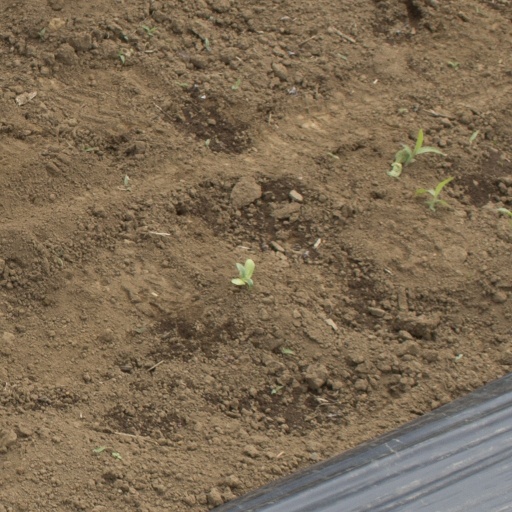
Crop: Jerusalem artichoke